Dilip Cherian

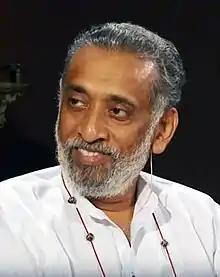
Dilip Cherian (May 2014)

Dilip Cherian (born 10 April 1956 in Kerala, India), is a communications consultant, a political campaign advisor and a practicing political & policy professional. He is also involved with political lobbying and bureaucracy decision making.